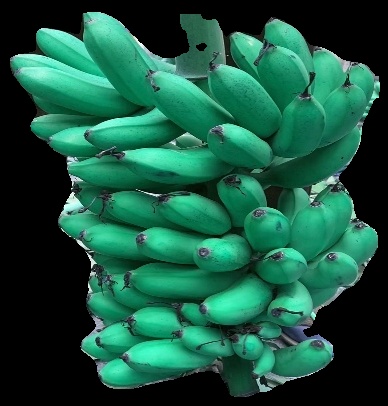
Variety: rasbale
Grade: grade1